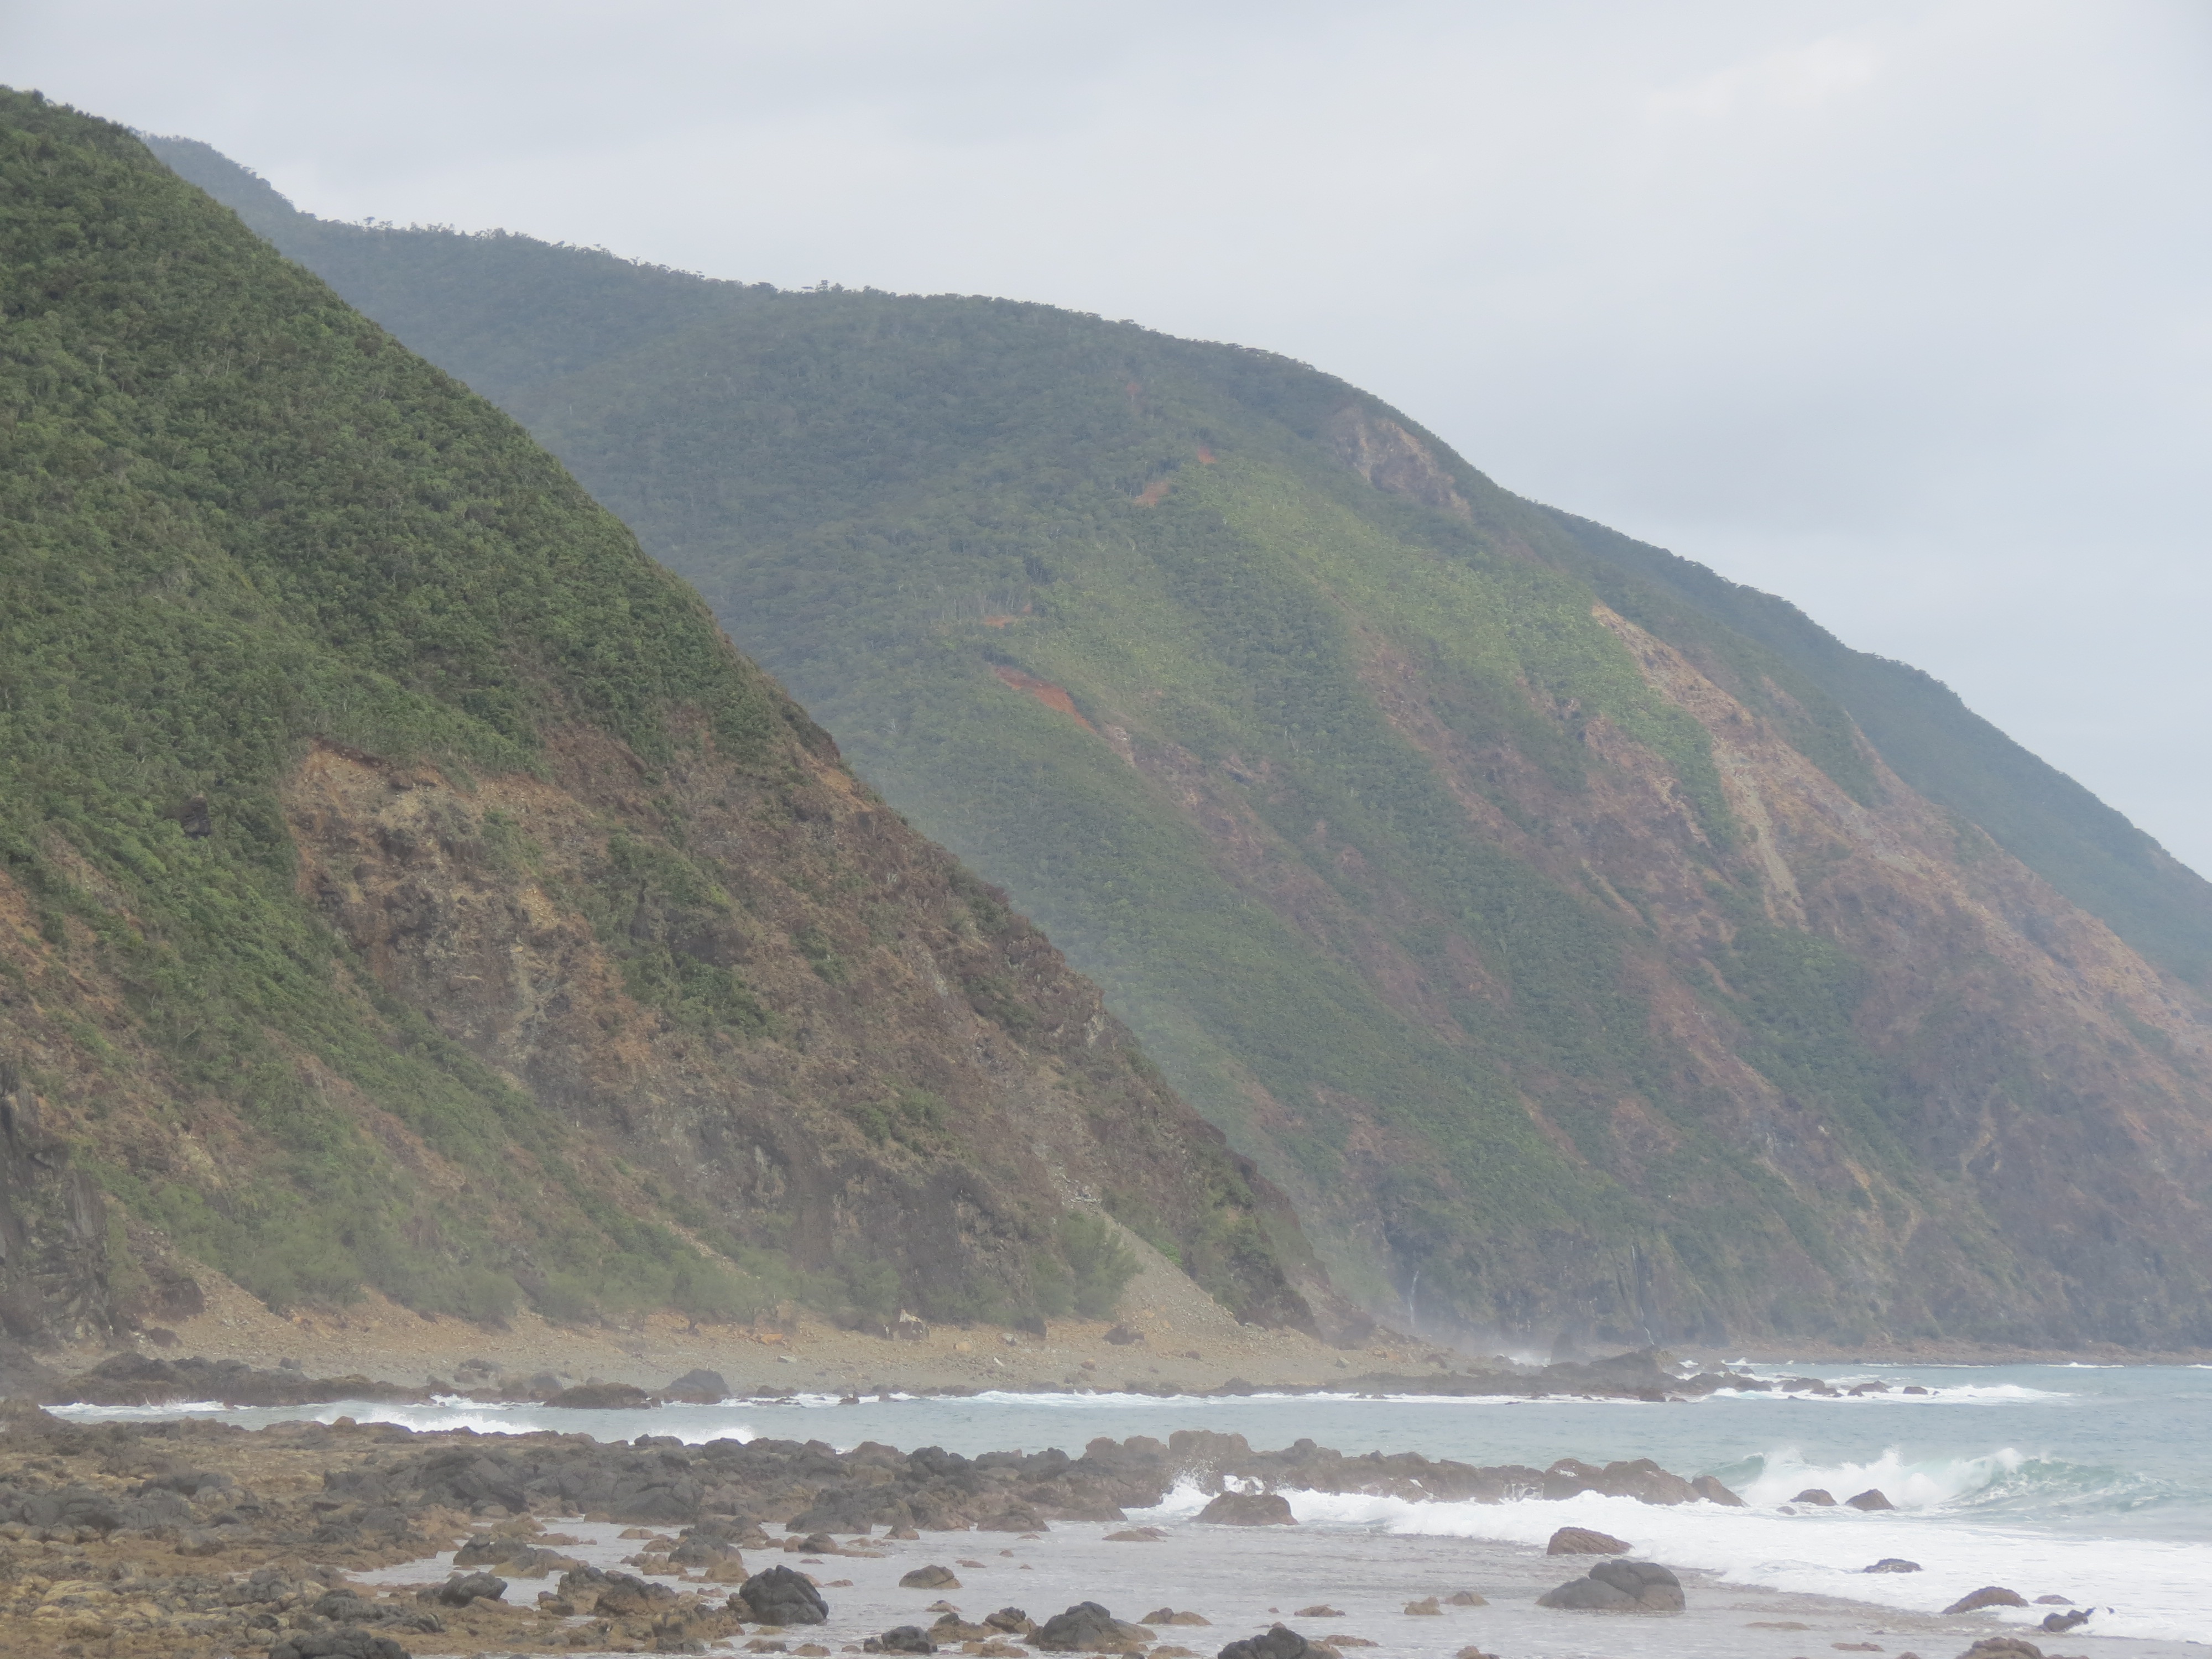
sea, coast, mountain, hill, lake, cliff, bay, fjord, reservoir, highland, terrain, plateau, fell, loch, landform, geographical feature